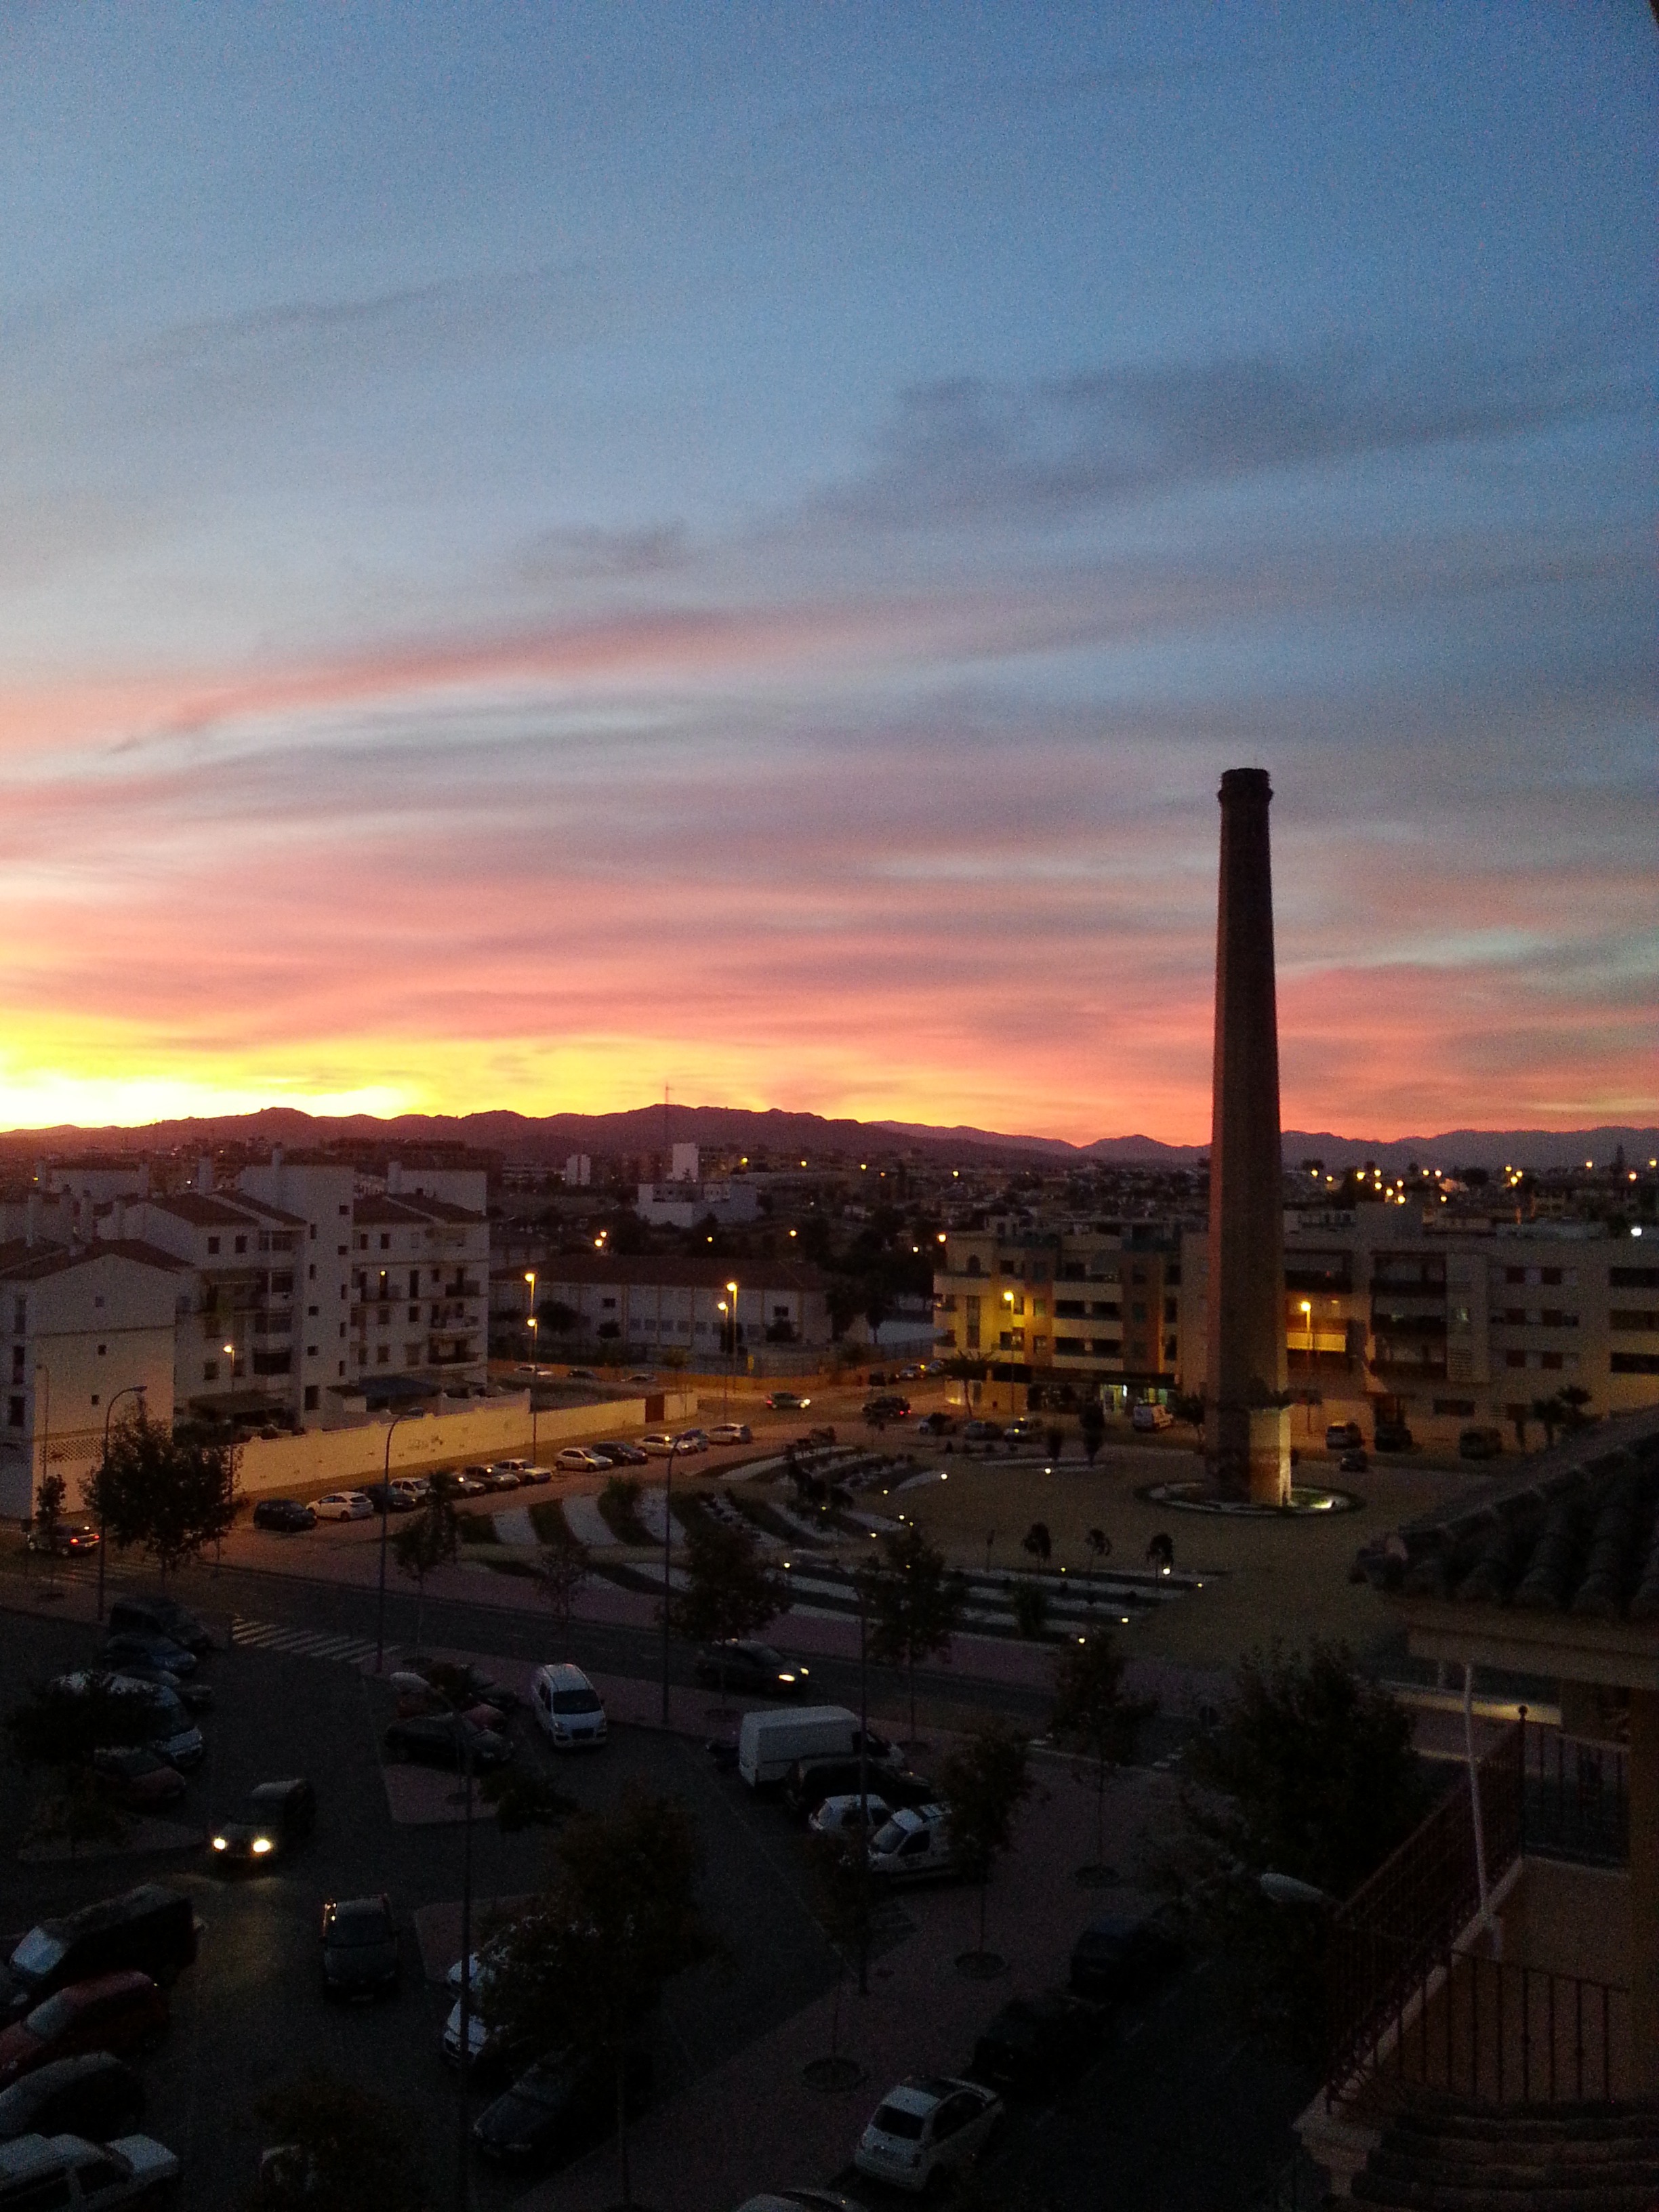
horizon, cloud, sky, sunrise, sunset, skyline, night, sunlight, morning, dawn, city, cityscape, dusk, evening, reflection, abendstimmung, afterglow, urban area